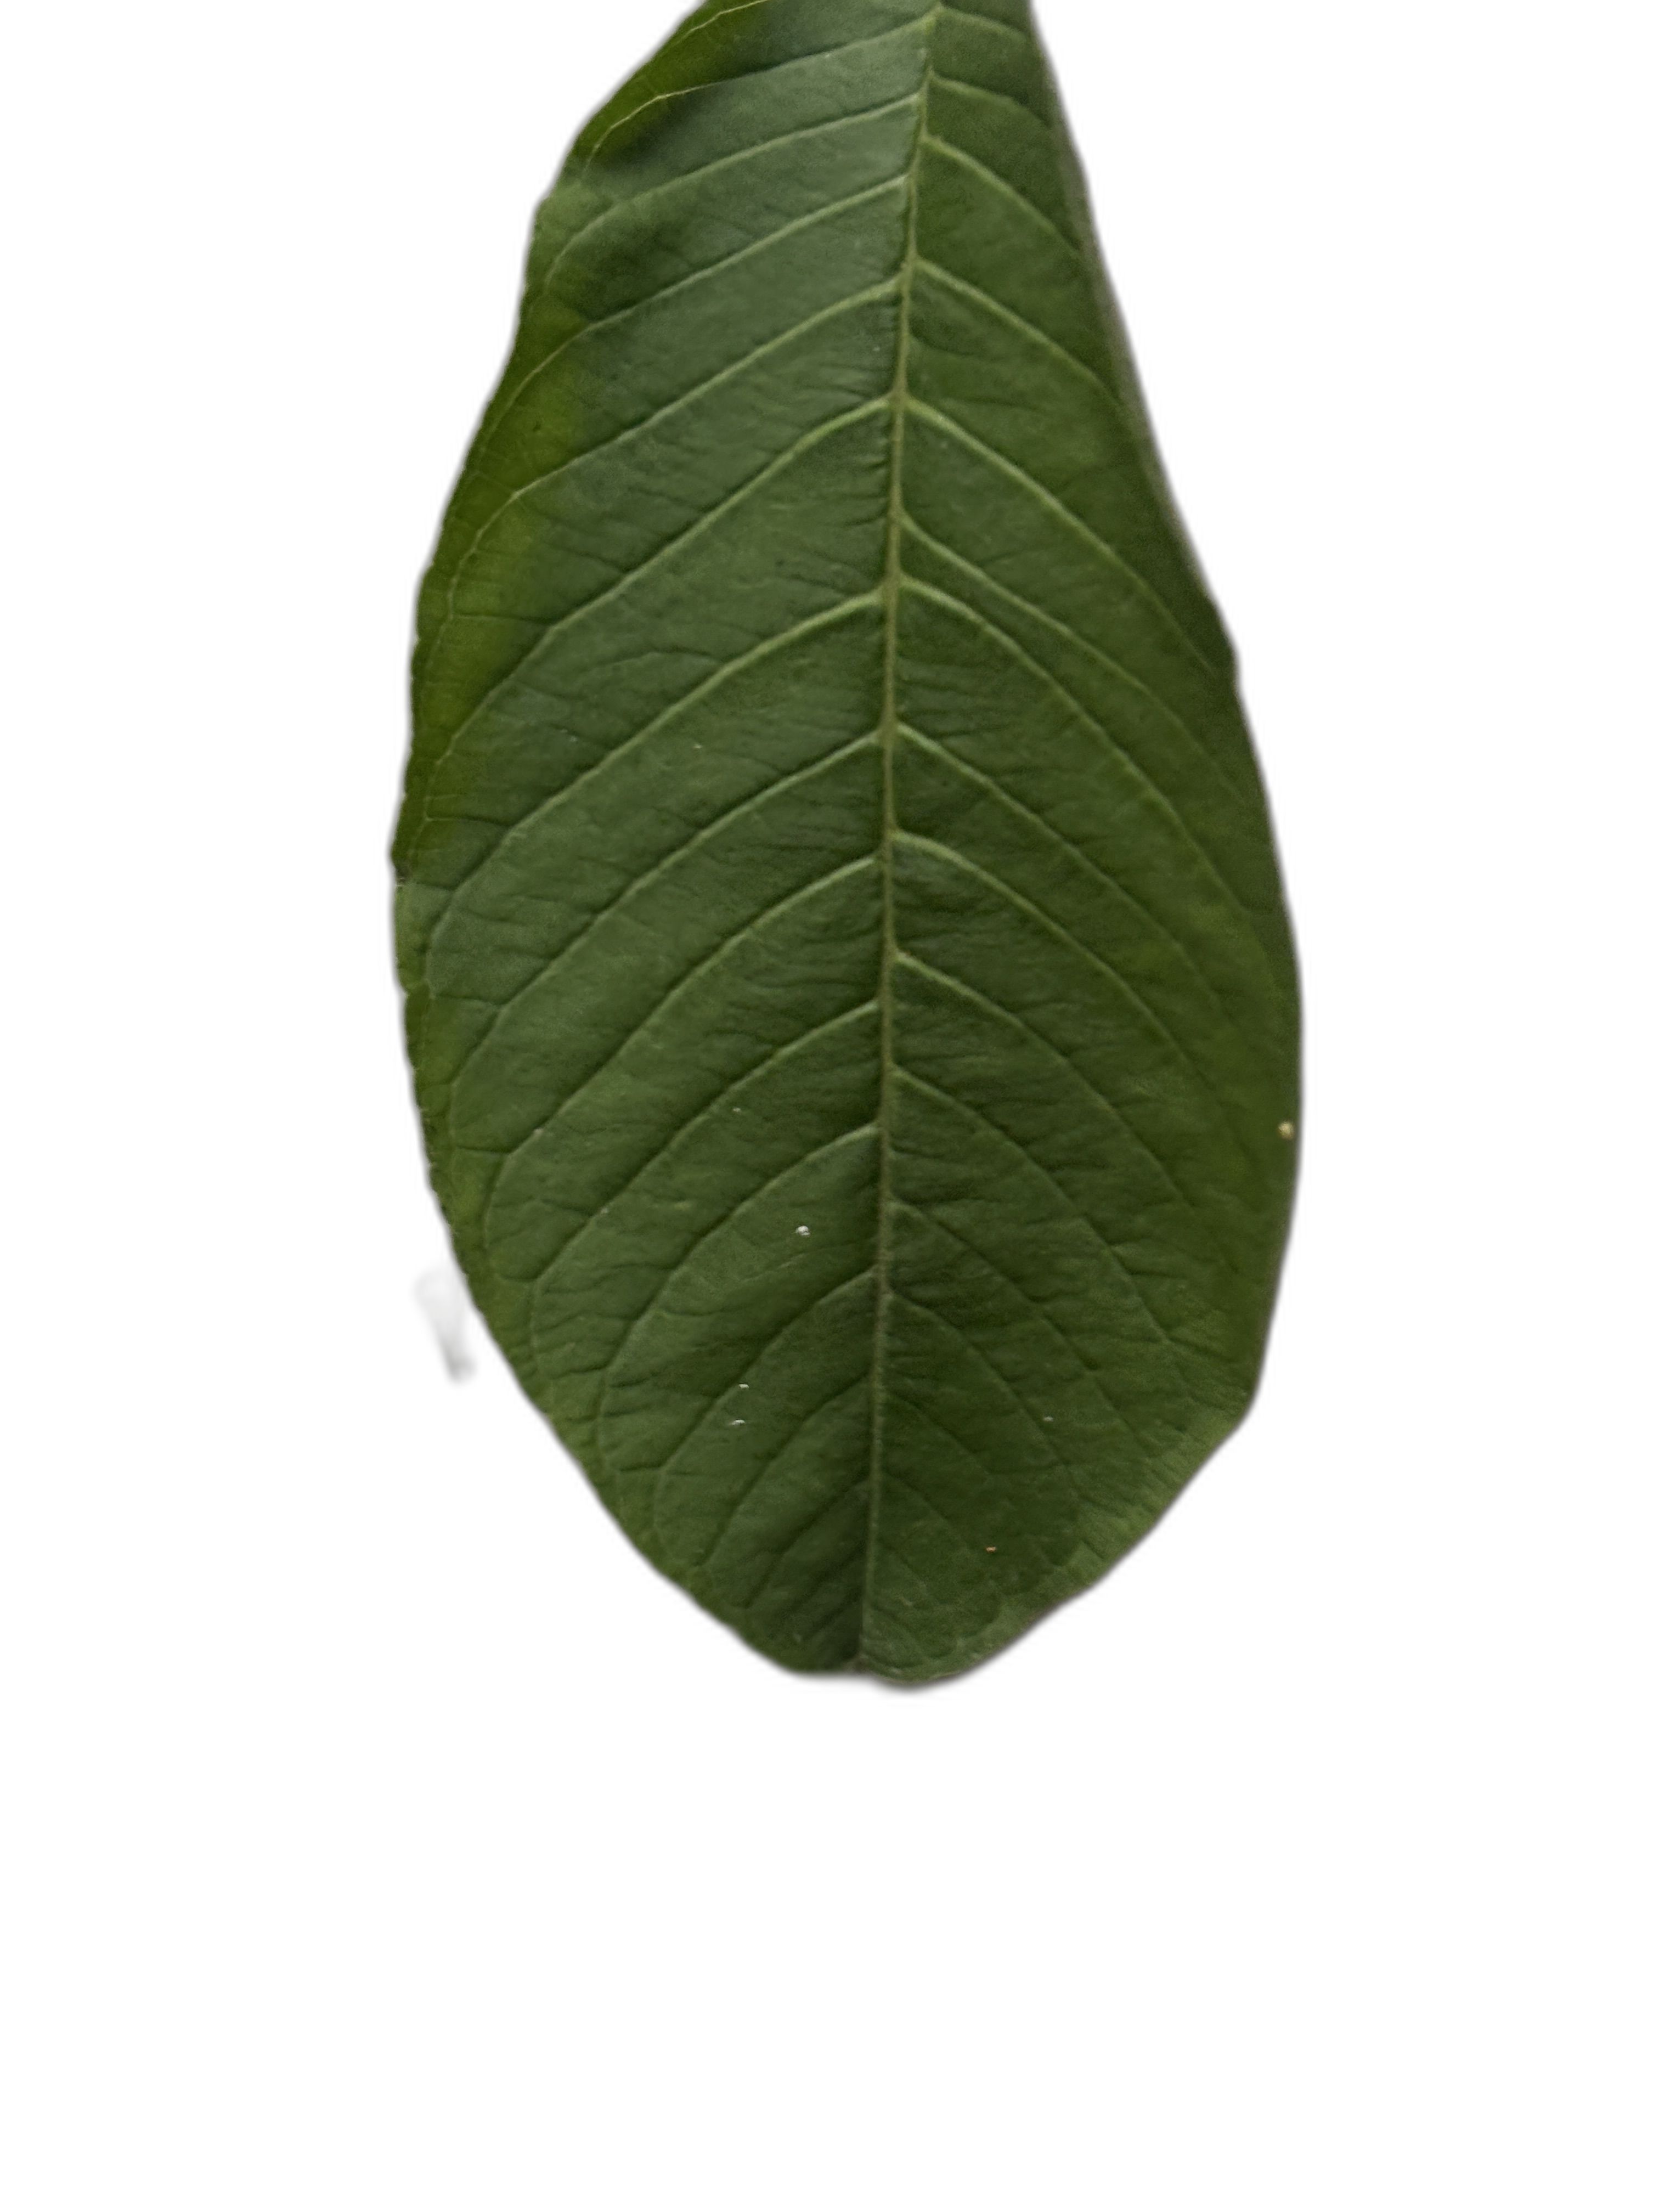
Plant part: leaf
Disease: Healthy